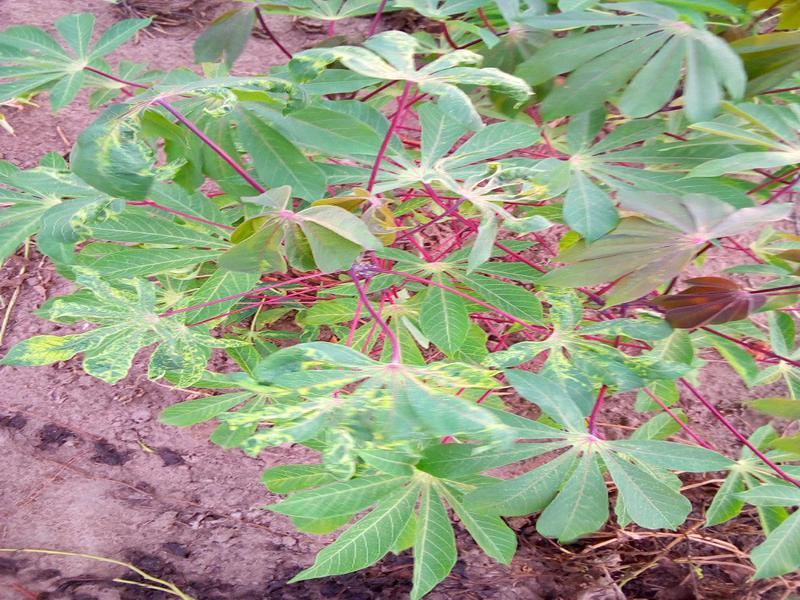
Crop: cassava
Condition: mosaic_disease